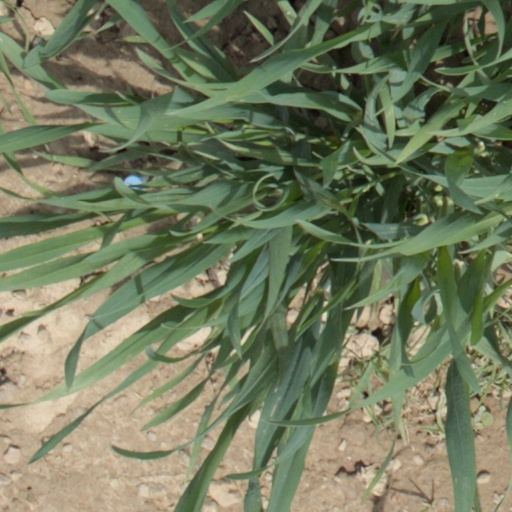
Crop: wheat